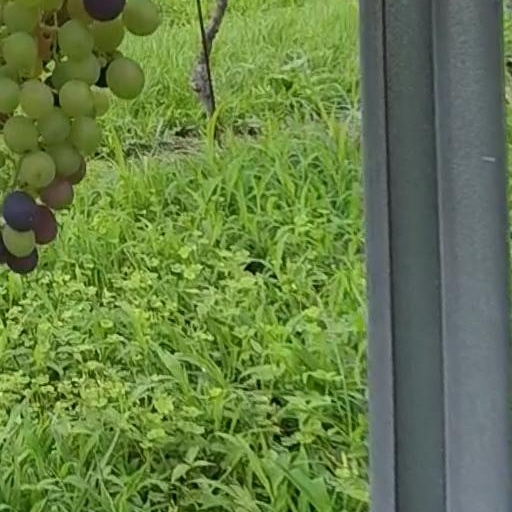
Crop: grape